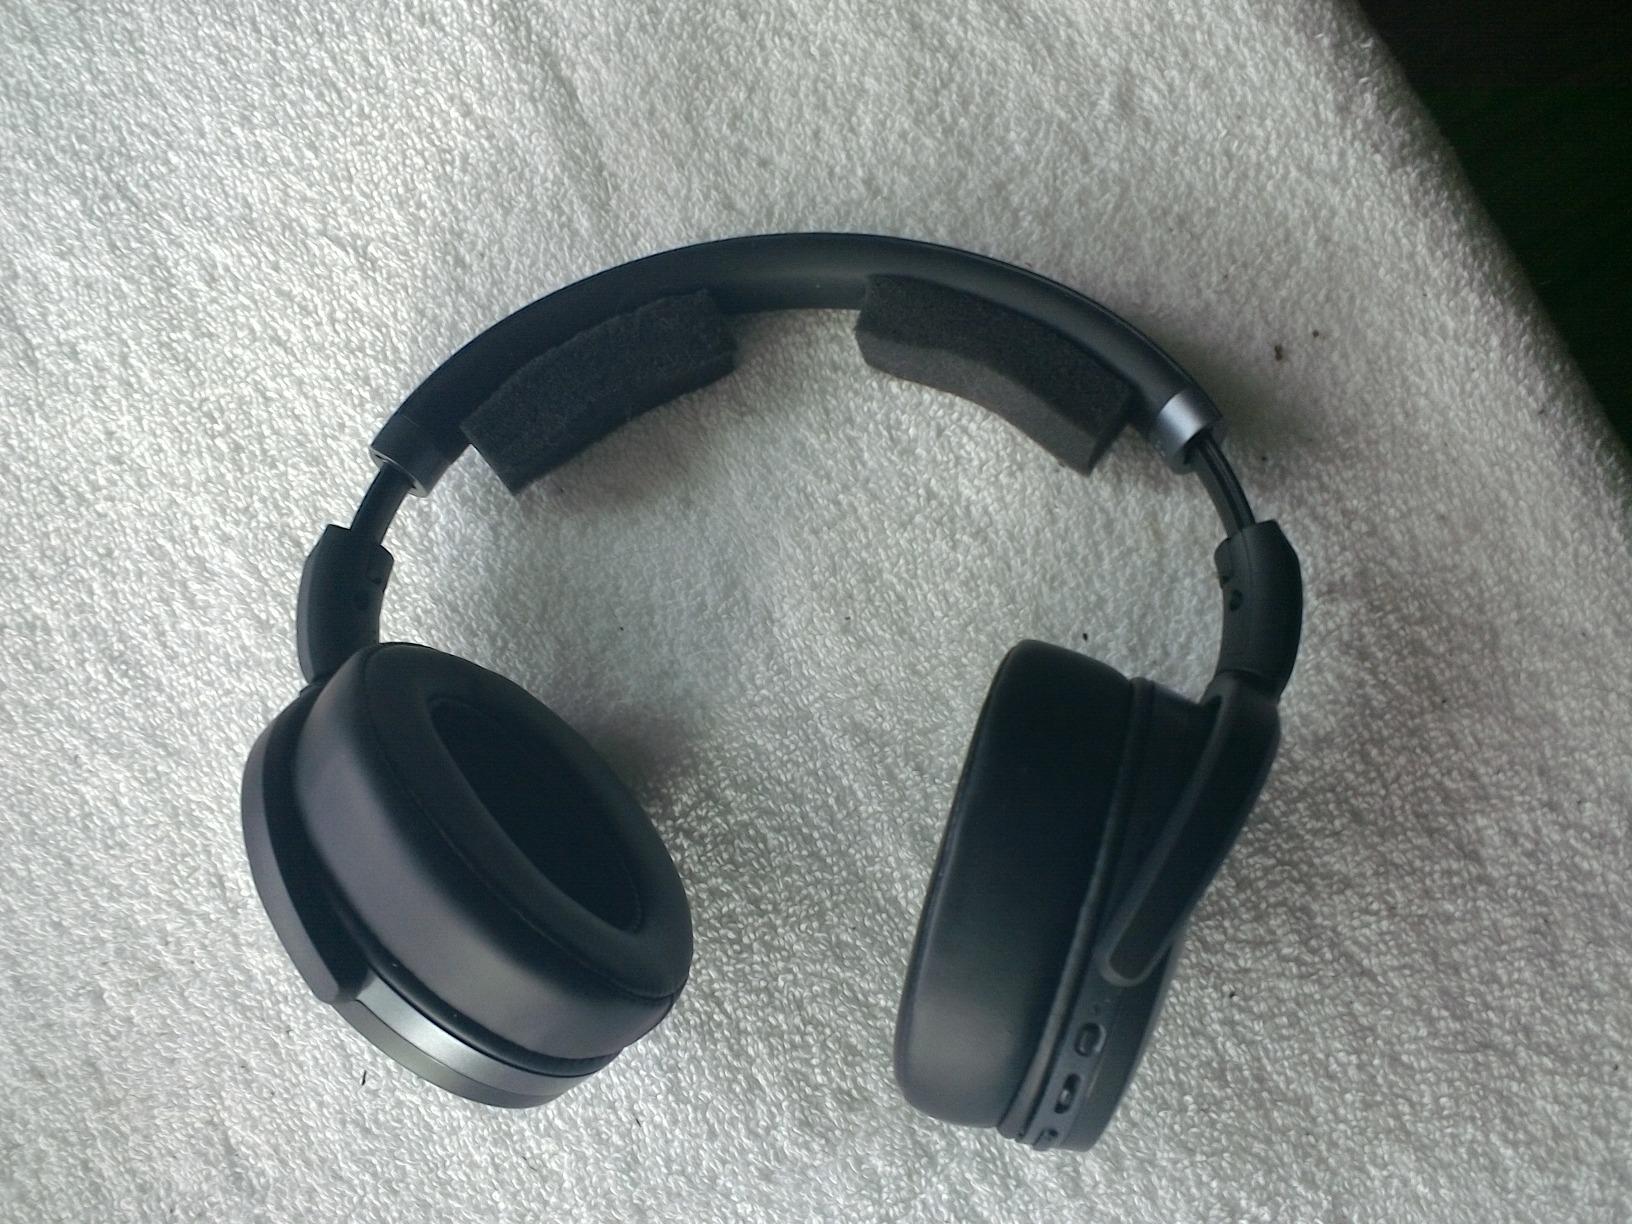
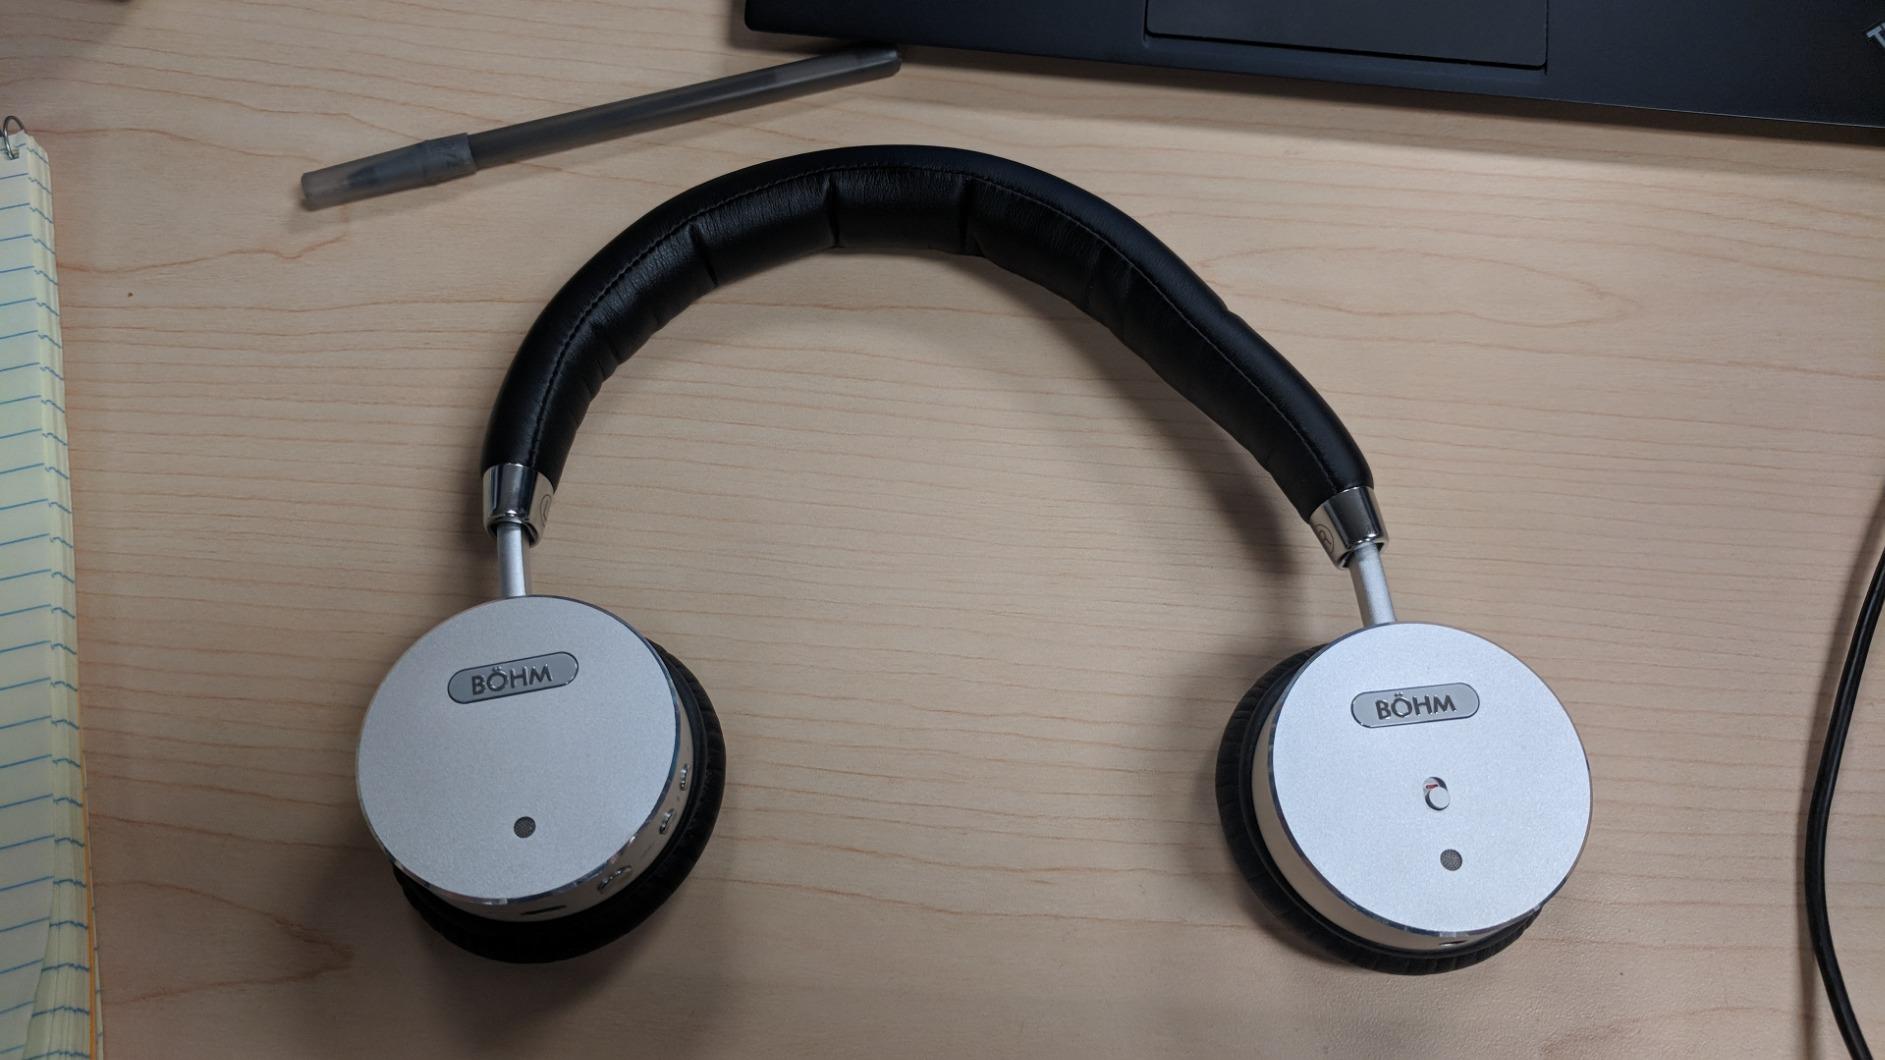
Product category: headphones
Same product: no